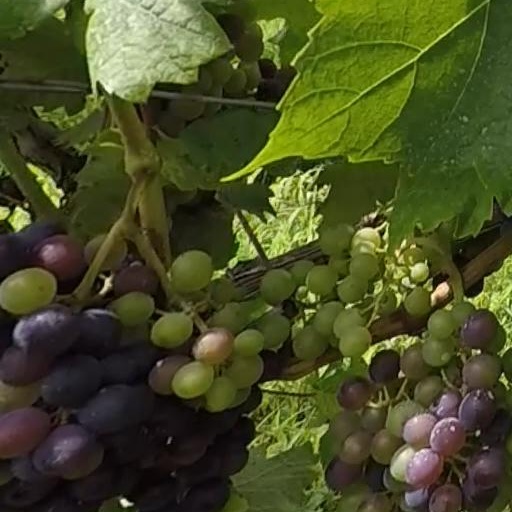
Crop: grape